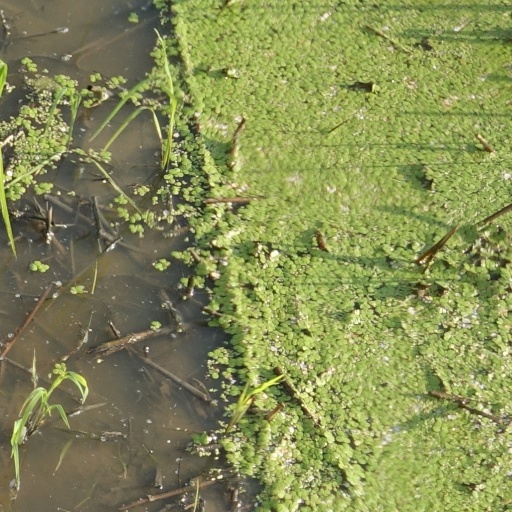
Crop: rice